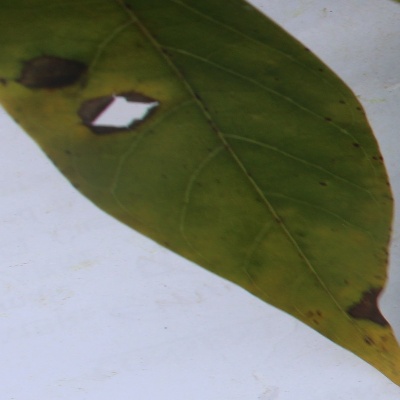
Crop: Cassava
Condition: brown spot